Pickens Museum

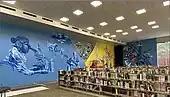
Mural by Yatika Starr Fields in Pickens Learning Commons at Northern Oklahoma College in Tonkawa.

In February 2021 Northern Oklahoma College signed an agreement to display art works from Pickens Museum on their Tonkawa campus. “This is an exciting opportunity for us to share our art and culture with the Northern Oklahoma College community," said Hugh Pickens, Executive Director of Pickens Museum. Phase One of the project included the display of “Fool’s Crow” by native artist C. J. Wells in the library entrance of the Vineyard Library Administration Building and "Apache Warrior" by Malvina Hoffman. “This collection of art will add to the cultural enhancement of the Library and Cultural Engagement Center on the NOC Tonkawa campus. We are grateful for friends such as the Pickens who have chosen to share their gifts with us," said NOC President Cheryl Evans.